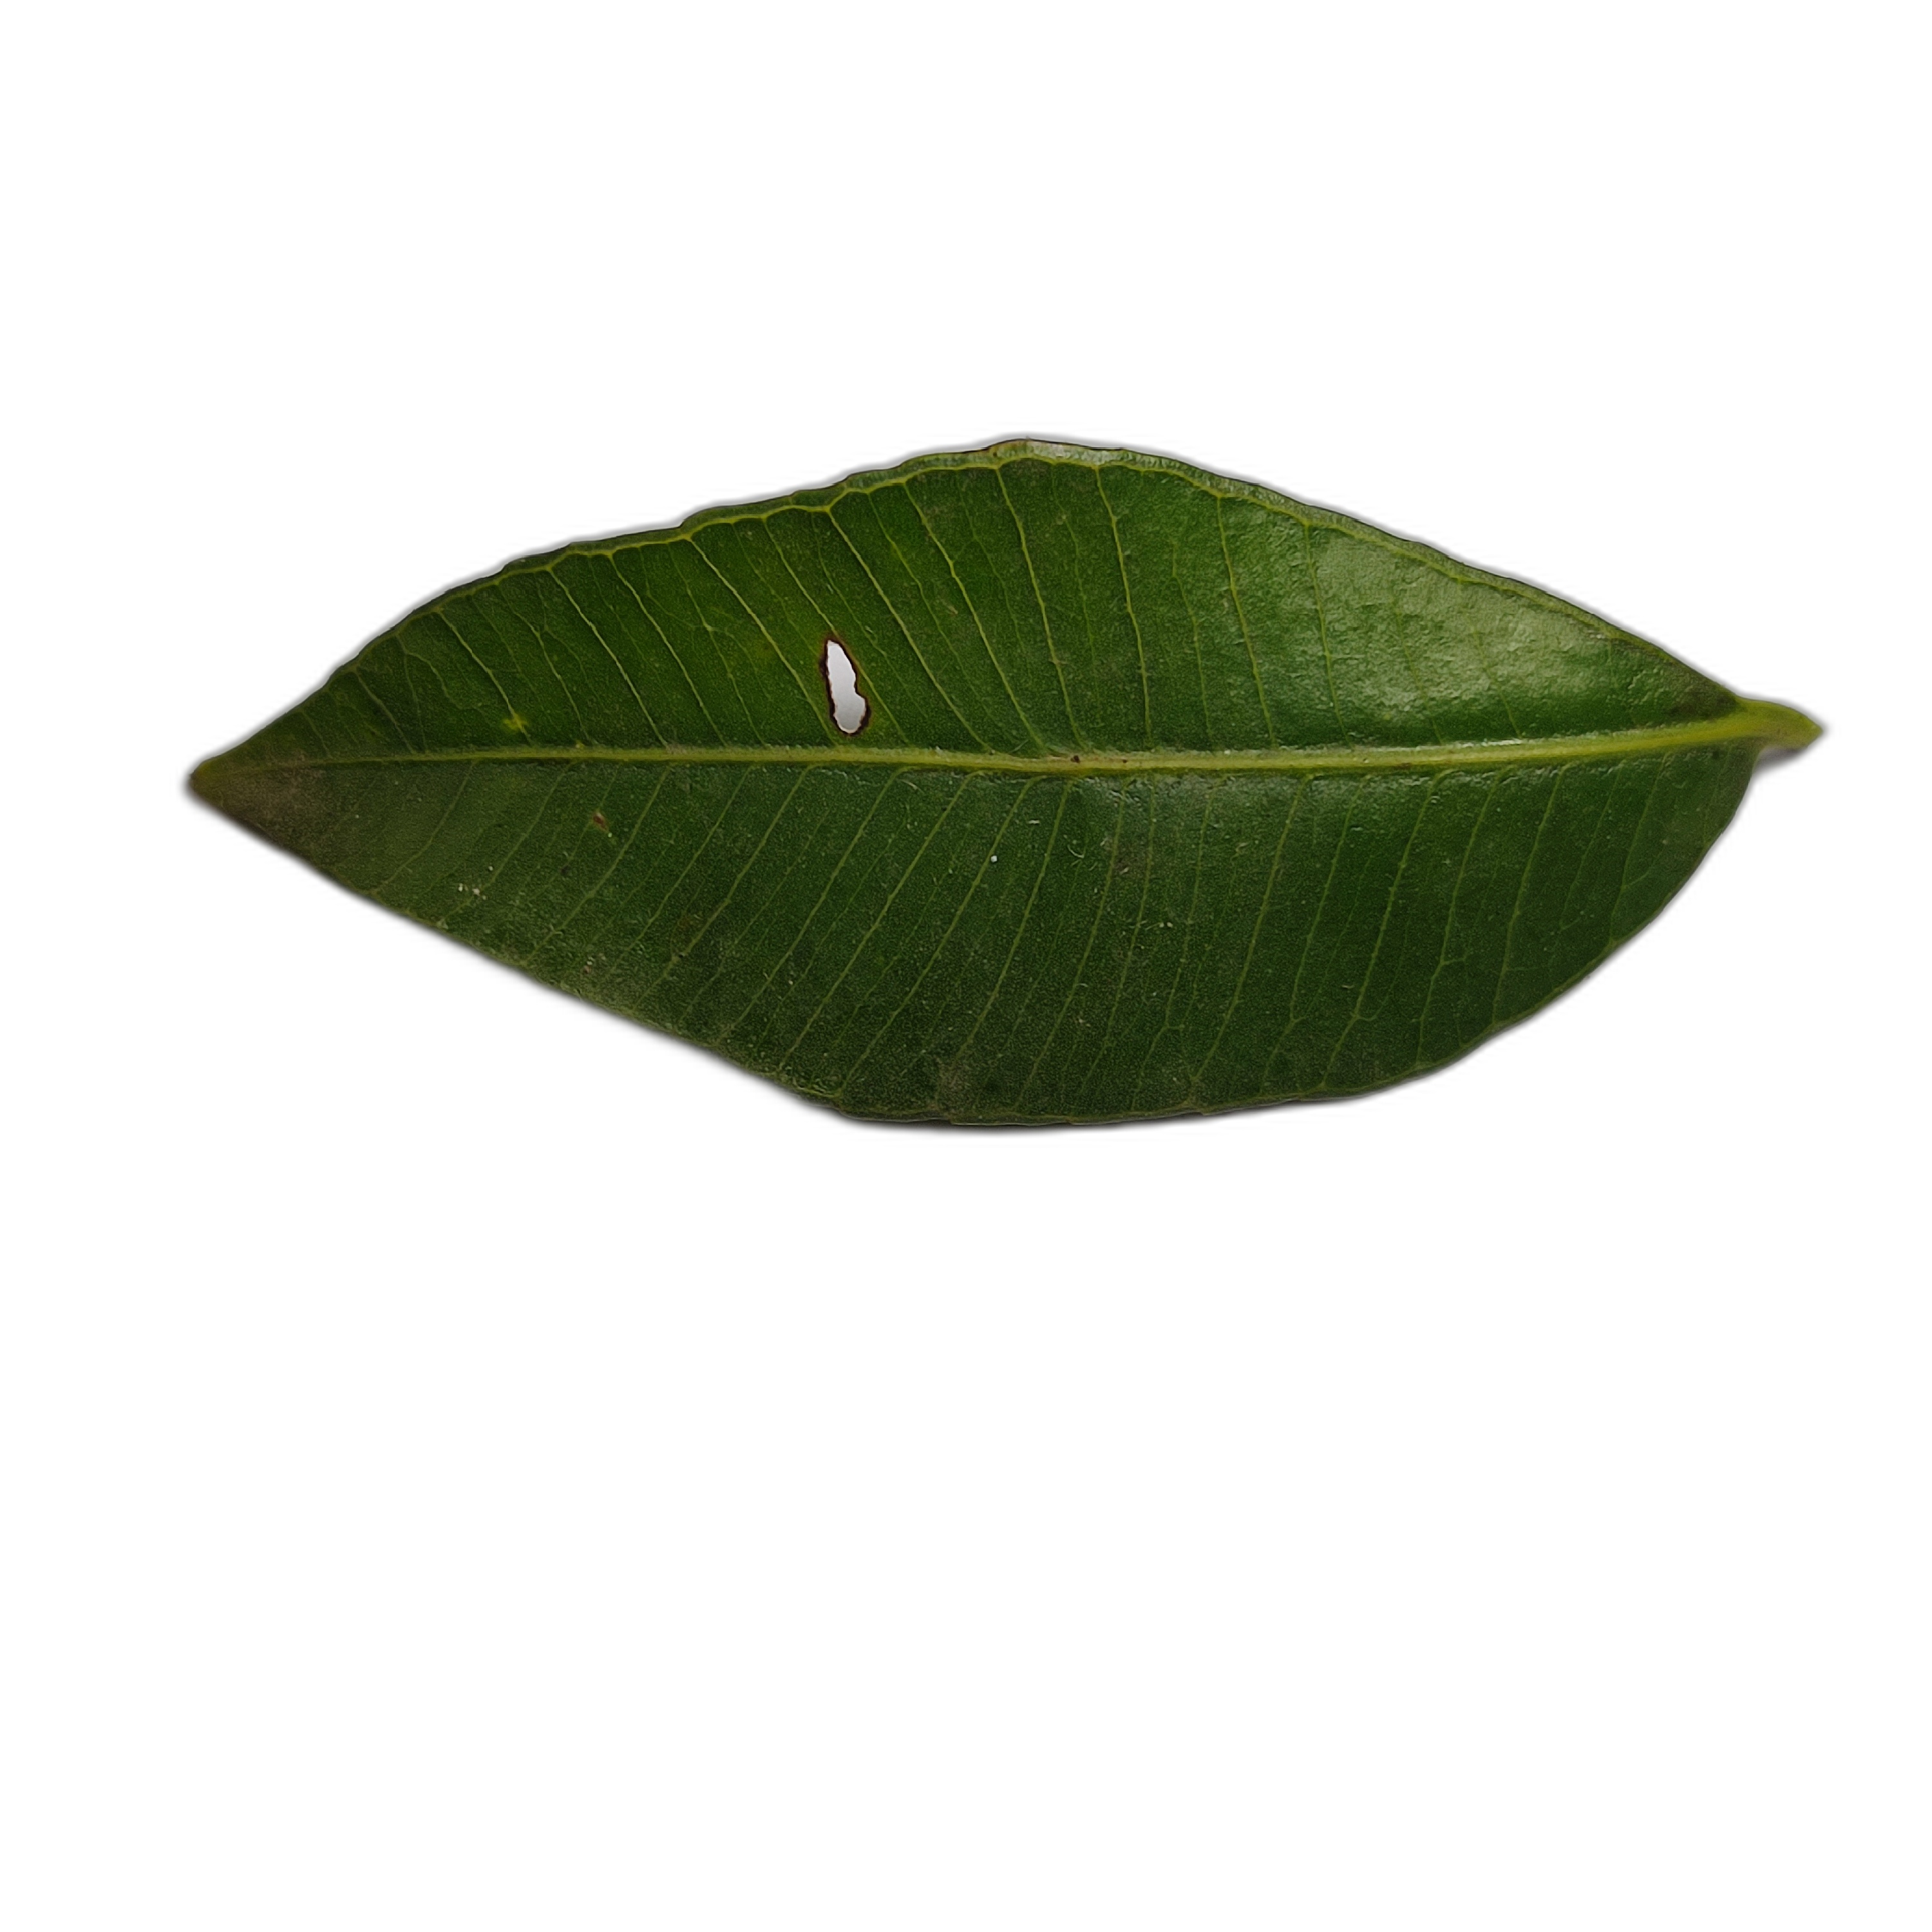
Label: healthy